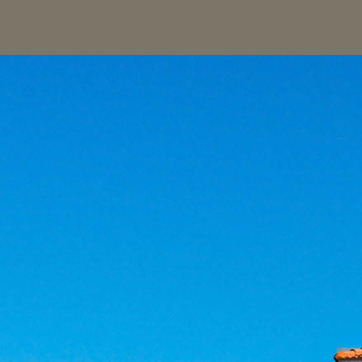
Material: sky